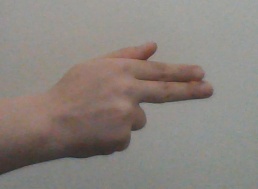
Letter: ghain